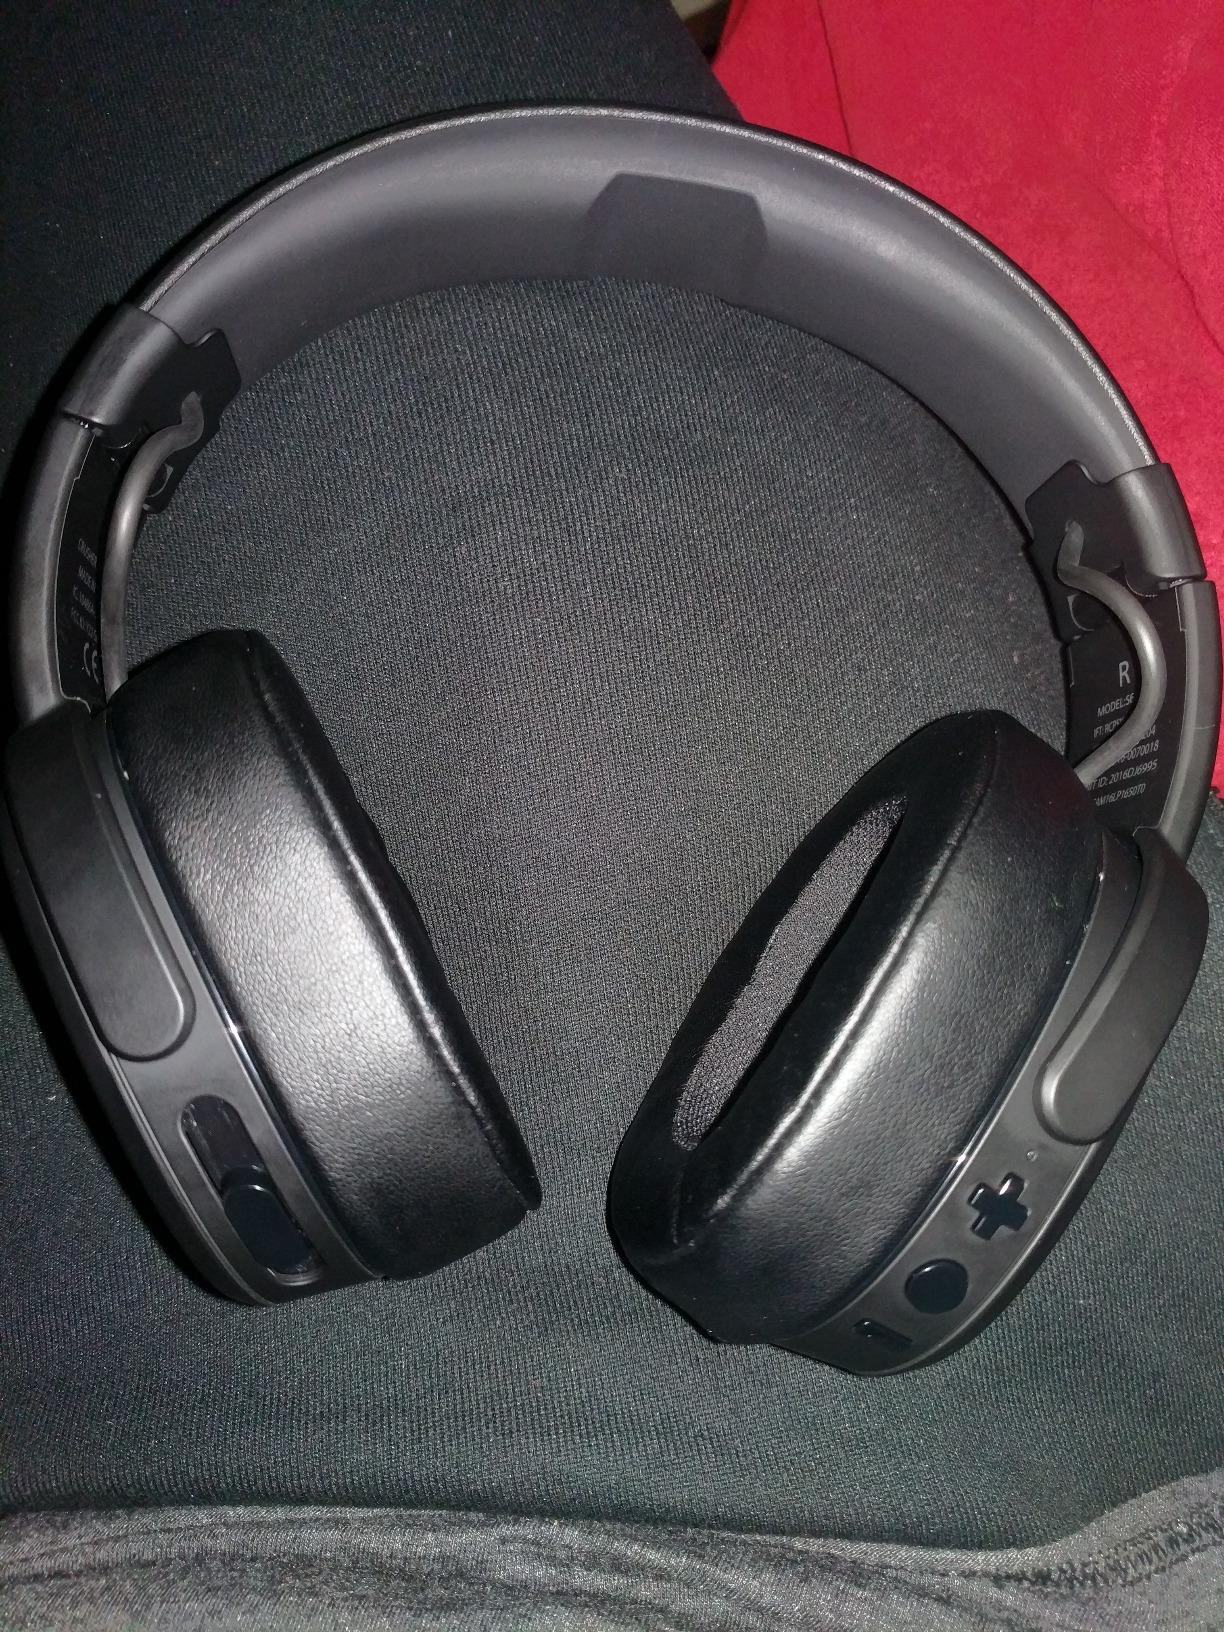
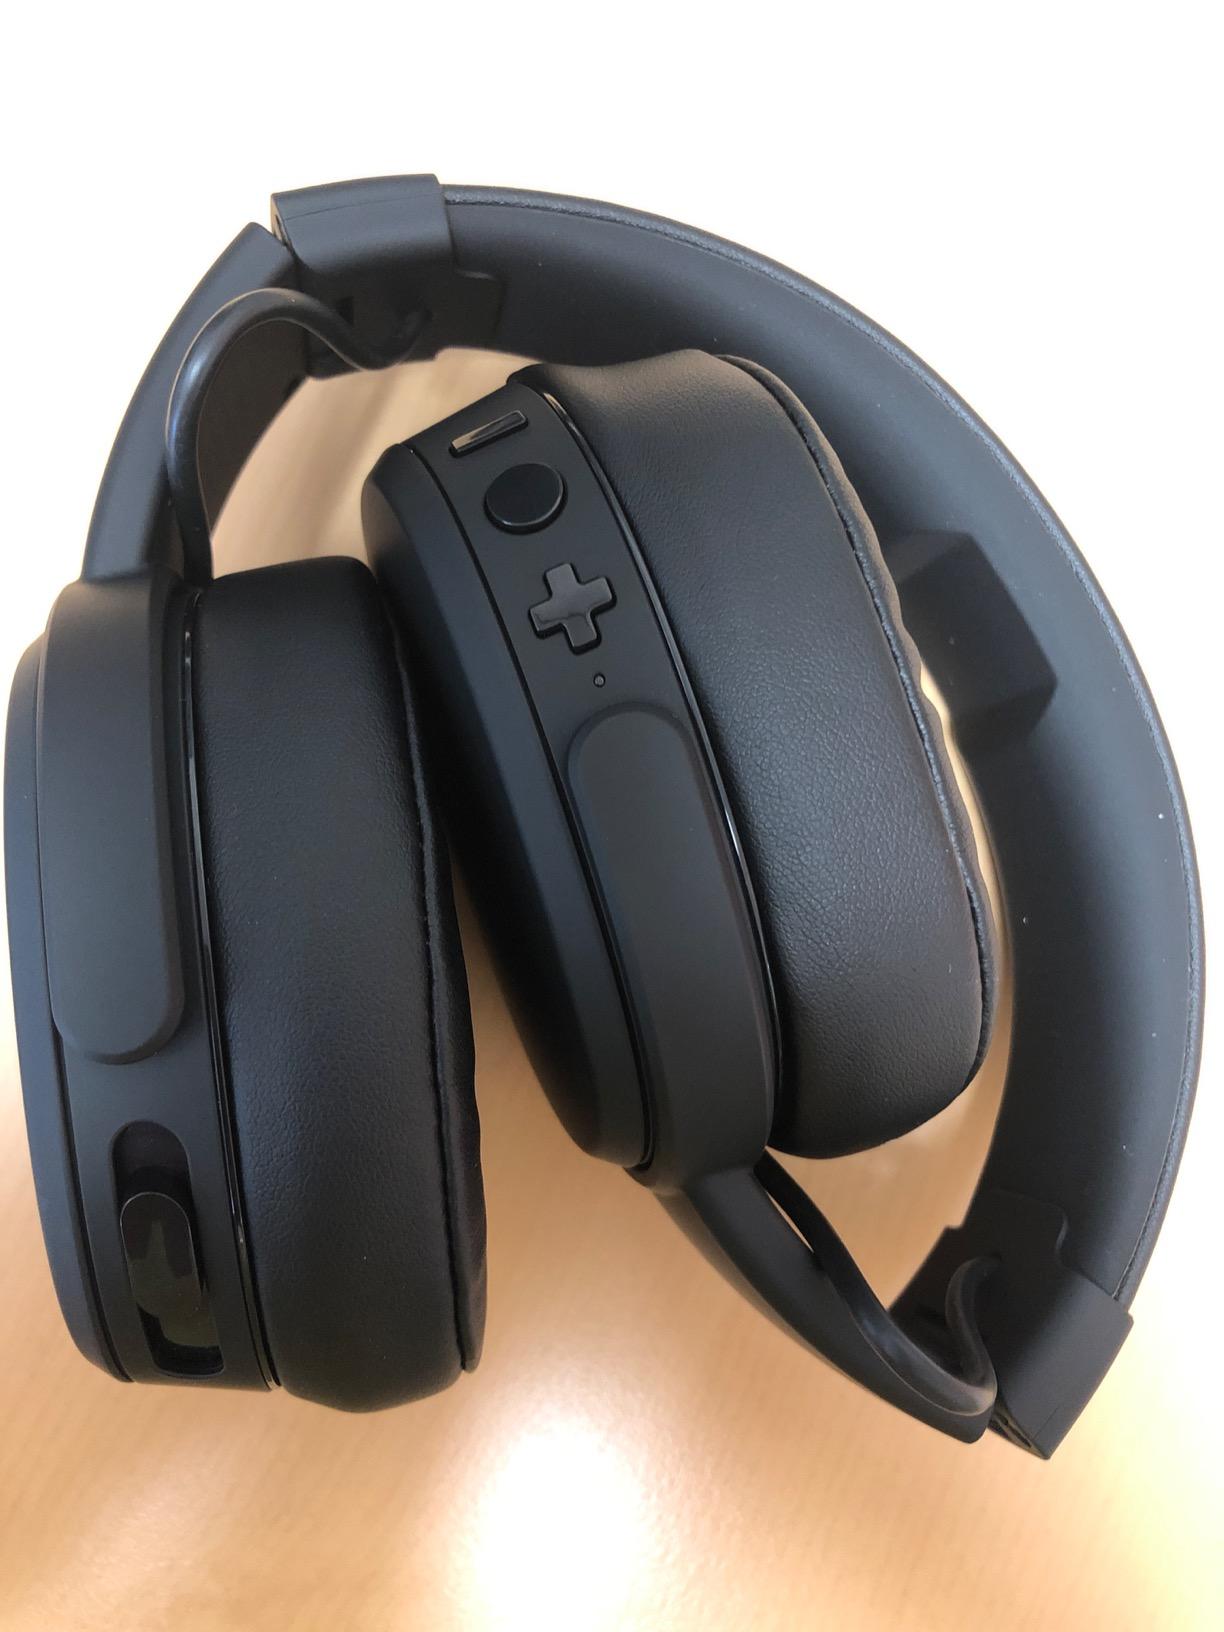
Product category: headphones
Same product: yes